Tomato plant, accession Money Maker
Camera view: horizontal (90 deg, fisheye); turntable rotation: 270 degrees
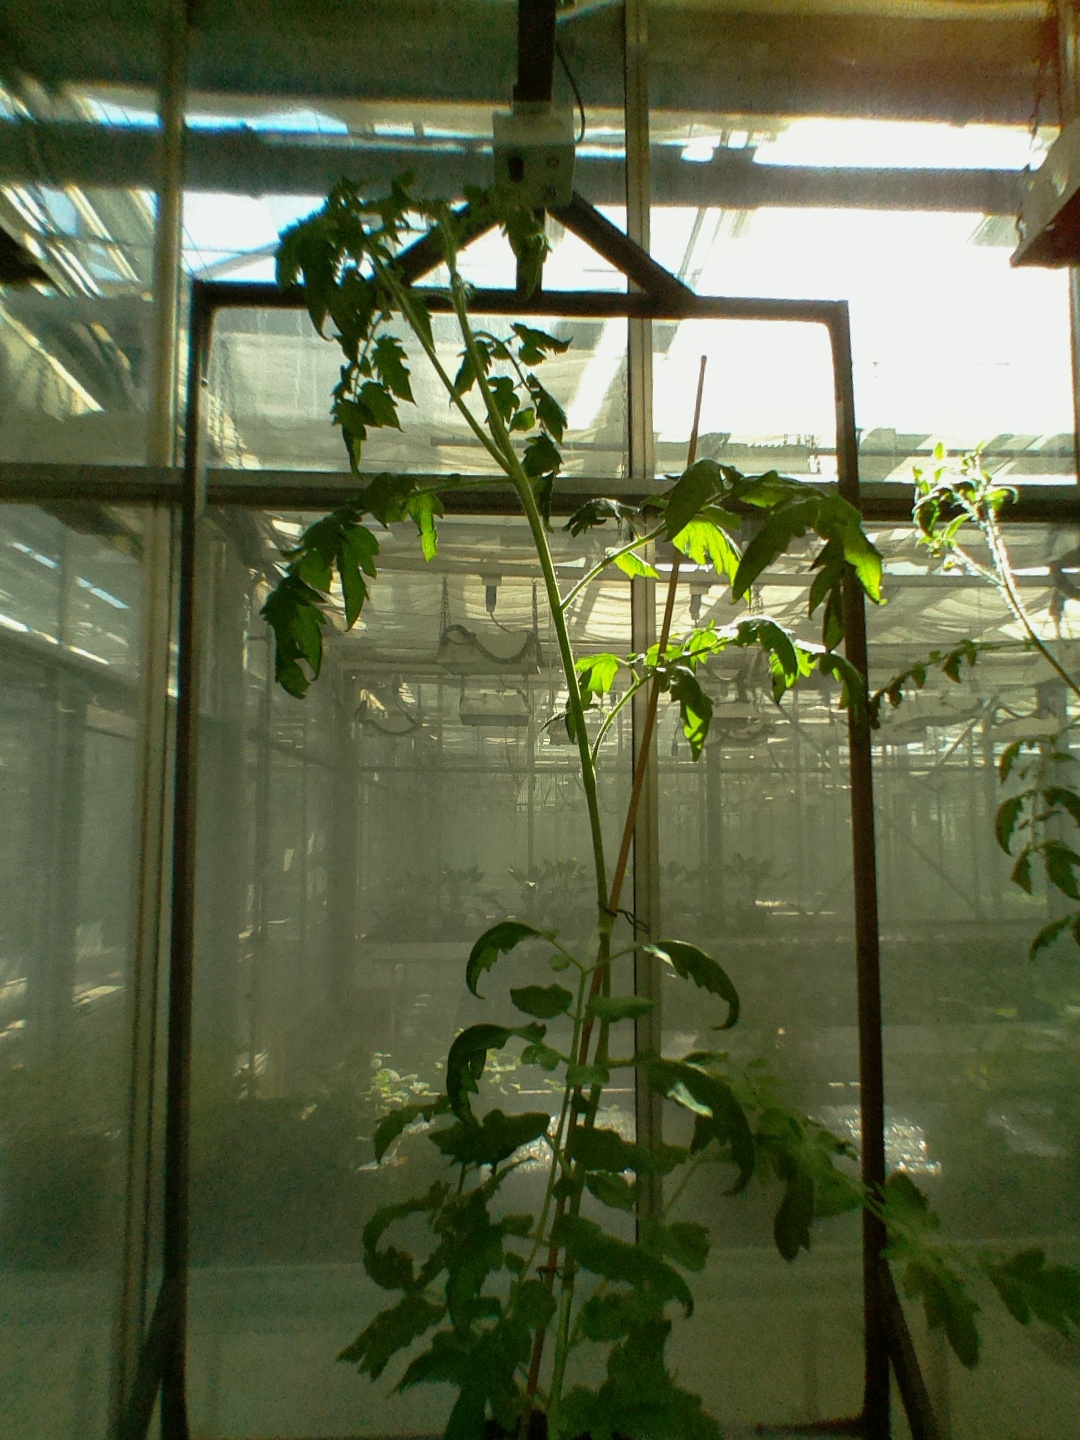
BBCH growth stage 52: 2 inflorescences visible